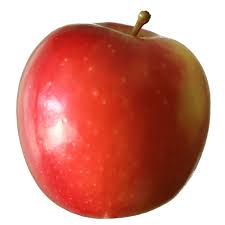
Label: Apple